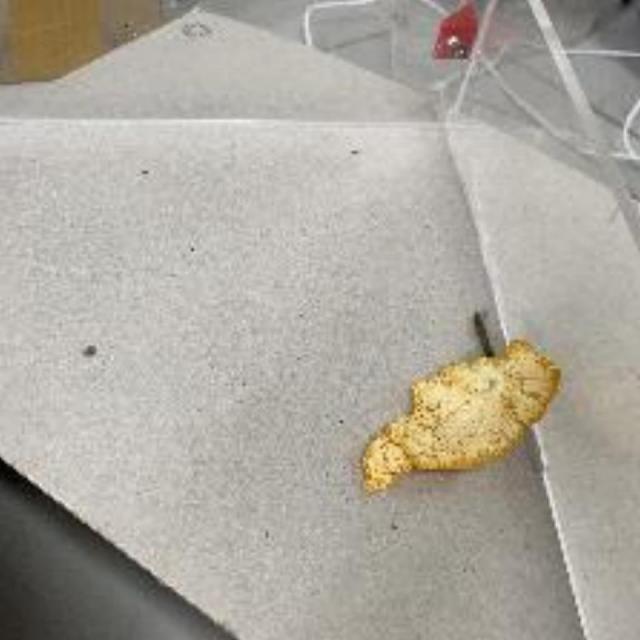
Label: peels